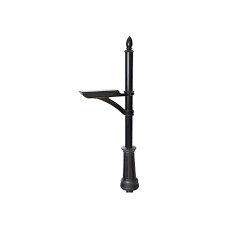
Hamilton
Hamilton Black In-Ground Steel Mailbox Post
Brand: Home Depot
Category: Home & Garden > Decor > Mailbox Accessories > Mailbox Posts